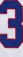
Number: 3